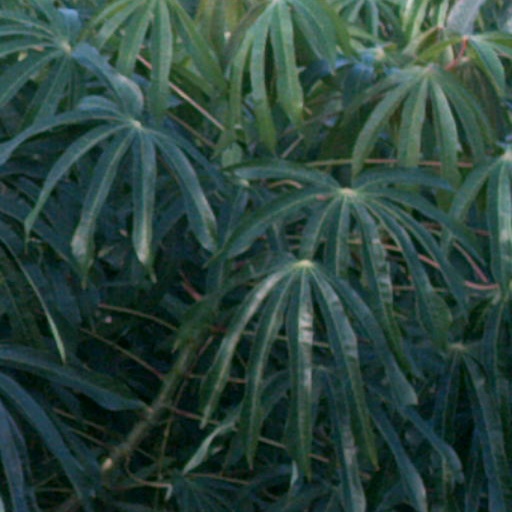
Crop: cassava